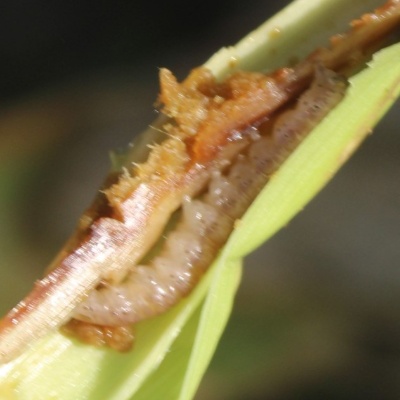
Crop: Maize
Condition: fall armyworm